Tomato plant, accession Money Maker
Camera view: vertical (180 deg); turntable rotation: 330 degrees
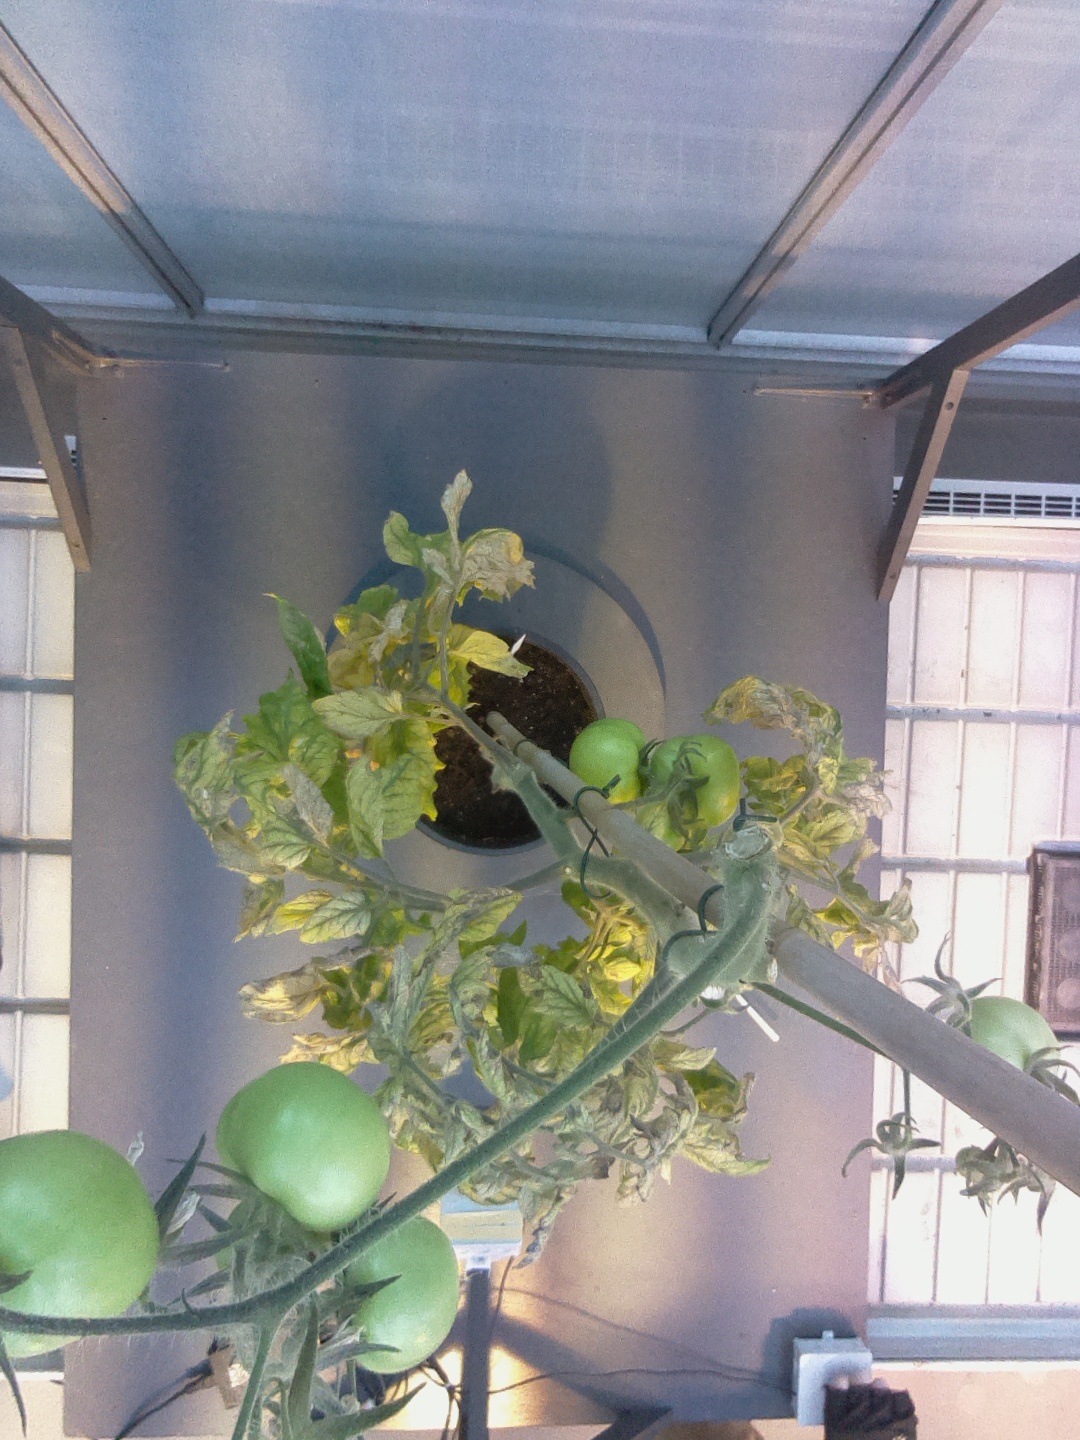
BBCH growth stage 79: 90% -100% of final fruit size